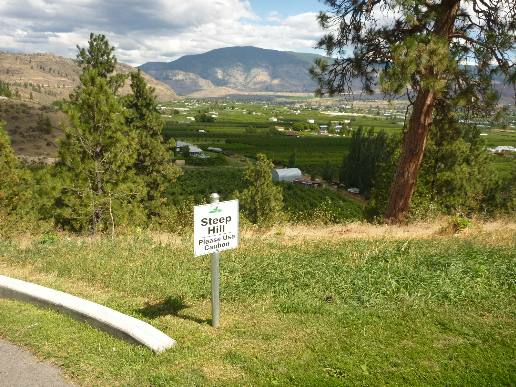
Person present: No